Becket Casket

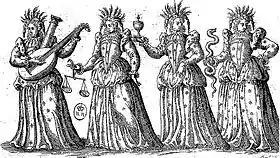
An image personifying the four virtues ("Ballet Comique de la Reine", 1582)

The vessel itself is exemplary of the Romanesque style, with Byzantine and Roman influences throughout. The story of Becket's assassination is displayed across the different sides of the casket, though the significance of certain figures on the back are only presumed, and one end of the vessel is missing its door panel. The imagery across the vessel tells the story of Becket's murder and the subsequent ascension to heaven following his death.